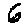
Label: 6